Wynonna Earp (TV series)

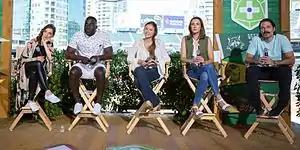
Cast at "Camp Conival" during 2016 San Diego Comic-Con. From left: Melanie Scrofano, Shamier Anderson, Dominique Provost-Chalkley, Katherine Barrell and Tim Rozon.

Syfy acquired the U.S. rights to "Wynonna Earp" from SEVEN24 Films and IDW Entertainment in July 2015 and placed an order for 13 episodes. International distribution of the series was acquired by Dynamic Television in September 2015. On September 30, 2015, SEVEN24 Films announced the acquisition of Canadian broadcast rights by over-the-air independent station CHCH-DT. CHCH procured the funding to broadcast Season 1 from global content investment and rights management company Motion Content Group.